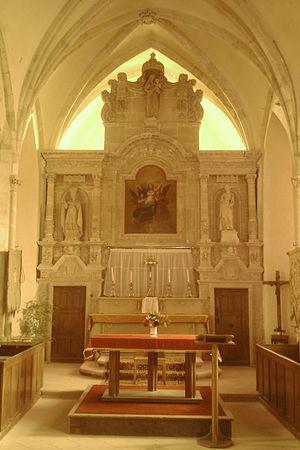
Église paroissiale Notre-Dame d'fr:Émondeville
Émondeville est une commune française, située dans le département de la Manche en région Normandie, peuplée de 352 habitants.